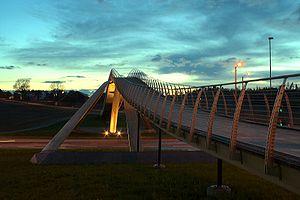
Cette liste de ponts de Norvège a pour vocation de présenter une liste de ponts remarquables de Norvège, tant par leurs caractéristiques dimensionnelles, que par leur intérêt architectural ou historique.
Le pont de Galata est un pont d'Istanbul en Turquie. Il enjambe la Corne d'Or.